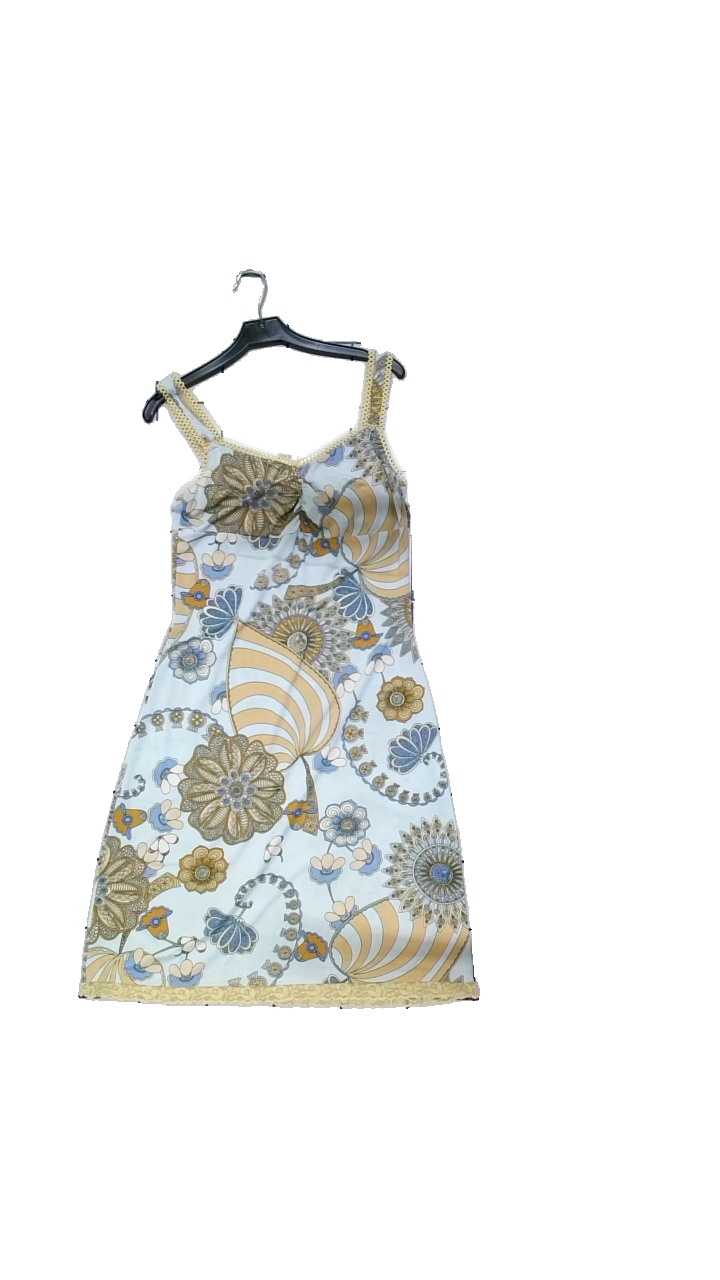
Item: Dress (Ladies)
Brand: Missing
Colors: Multicolor, Blue, Beige
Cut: Regular
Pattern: Geometric print
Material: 98% polyester, 2% elastane
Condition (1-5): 5
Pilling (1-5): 3
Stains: Minor
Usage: Reuse
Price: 50-100